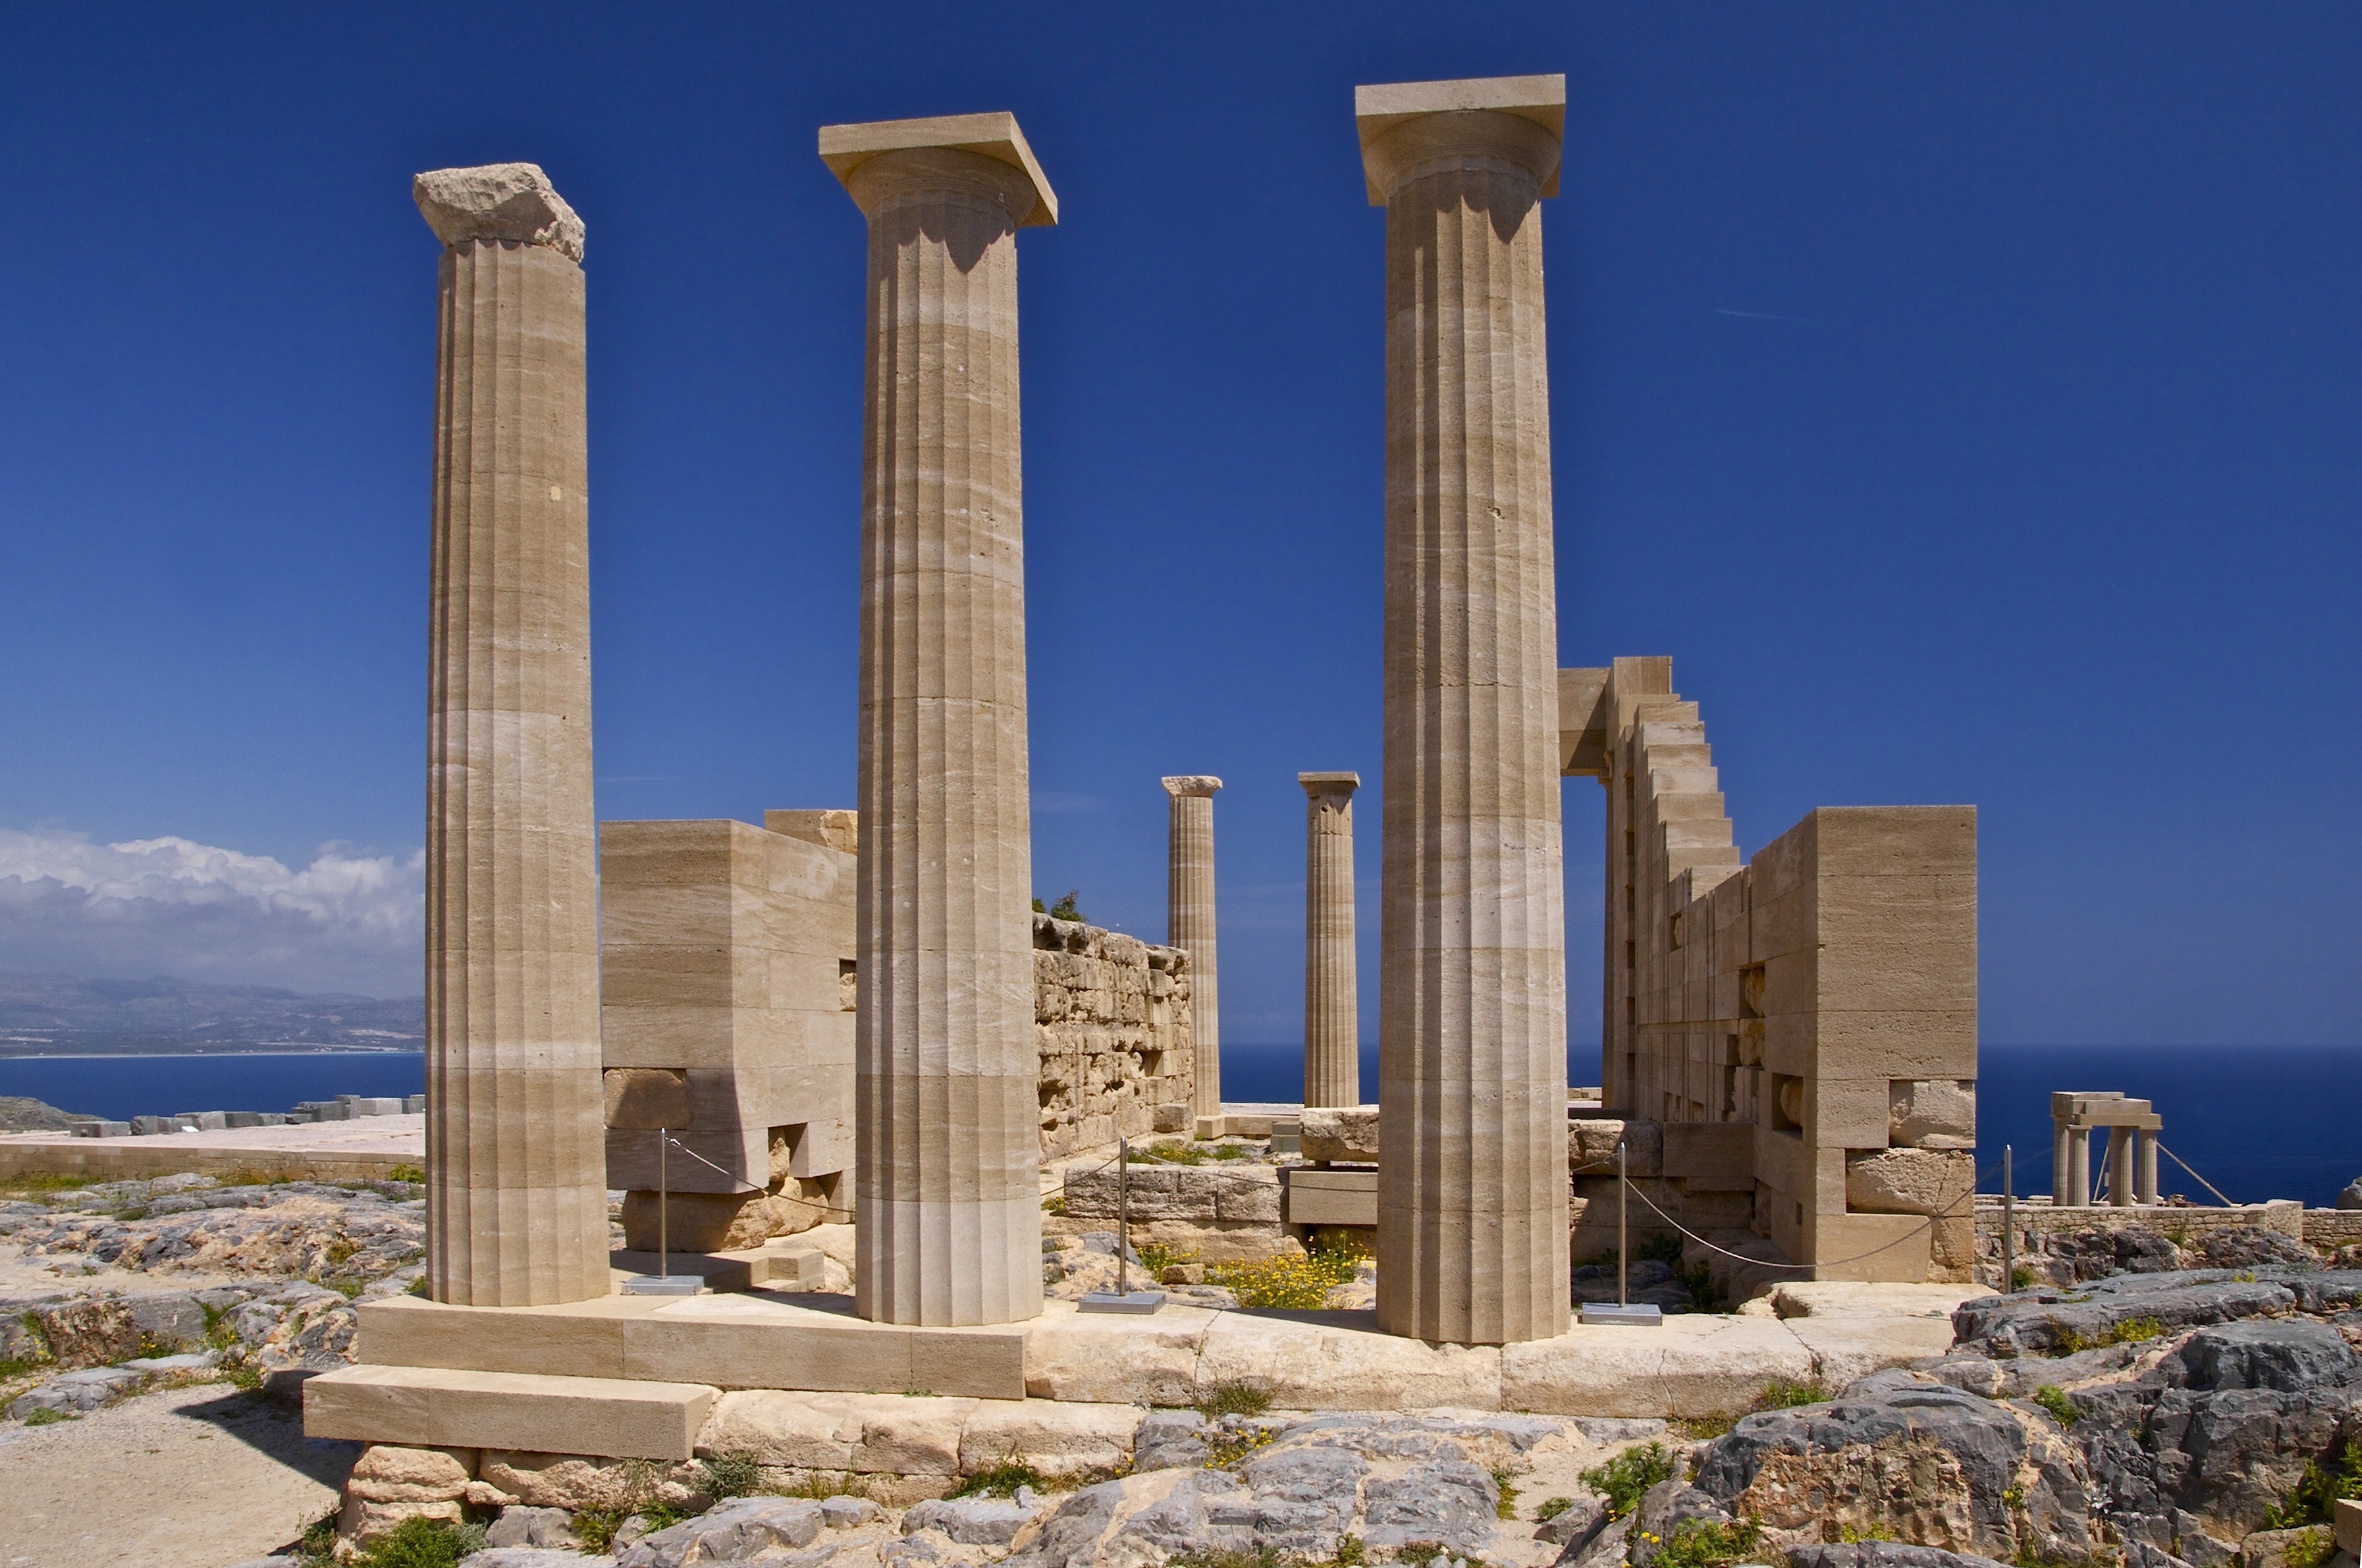
nature, architecture, structure, sky, monument, arch, column, tower, ancient, landmark, outside, clouds, ruins, columns, greece, historical, monolith, roman temple, ancient history, ancient roman architecture, ancient greek temple, rhoades